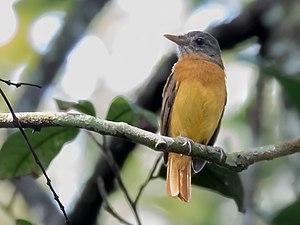
L'Attila à ventre jaune est une espèce de passereau de la famille des Tyrannidae.